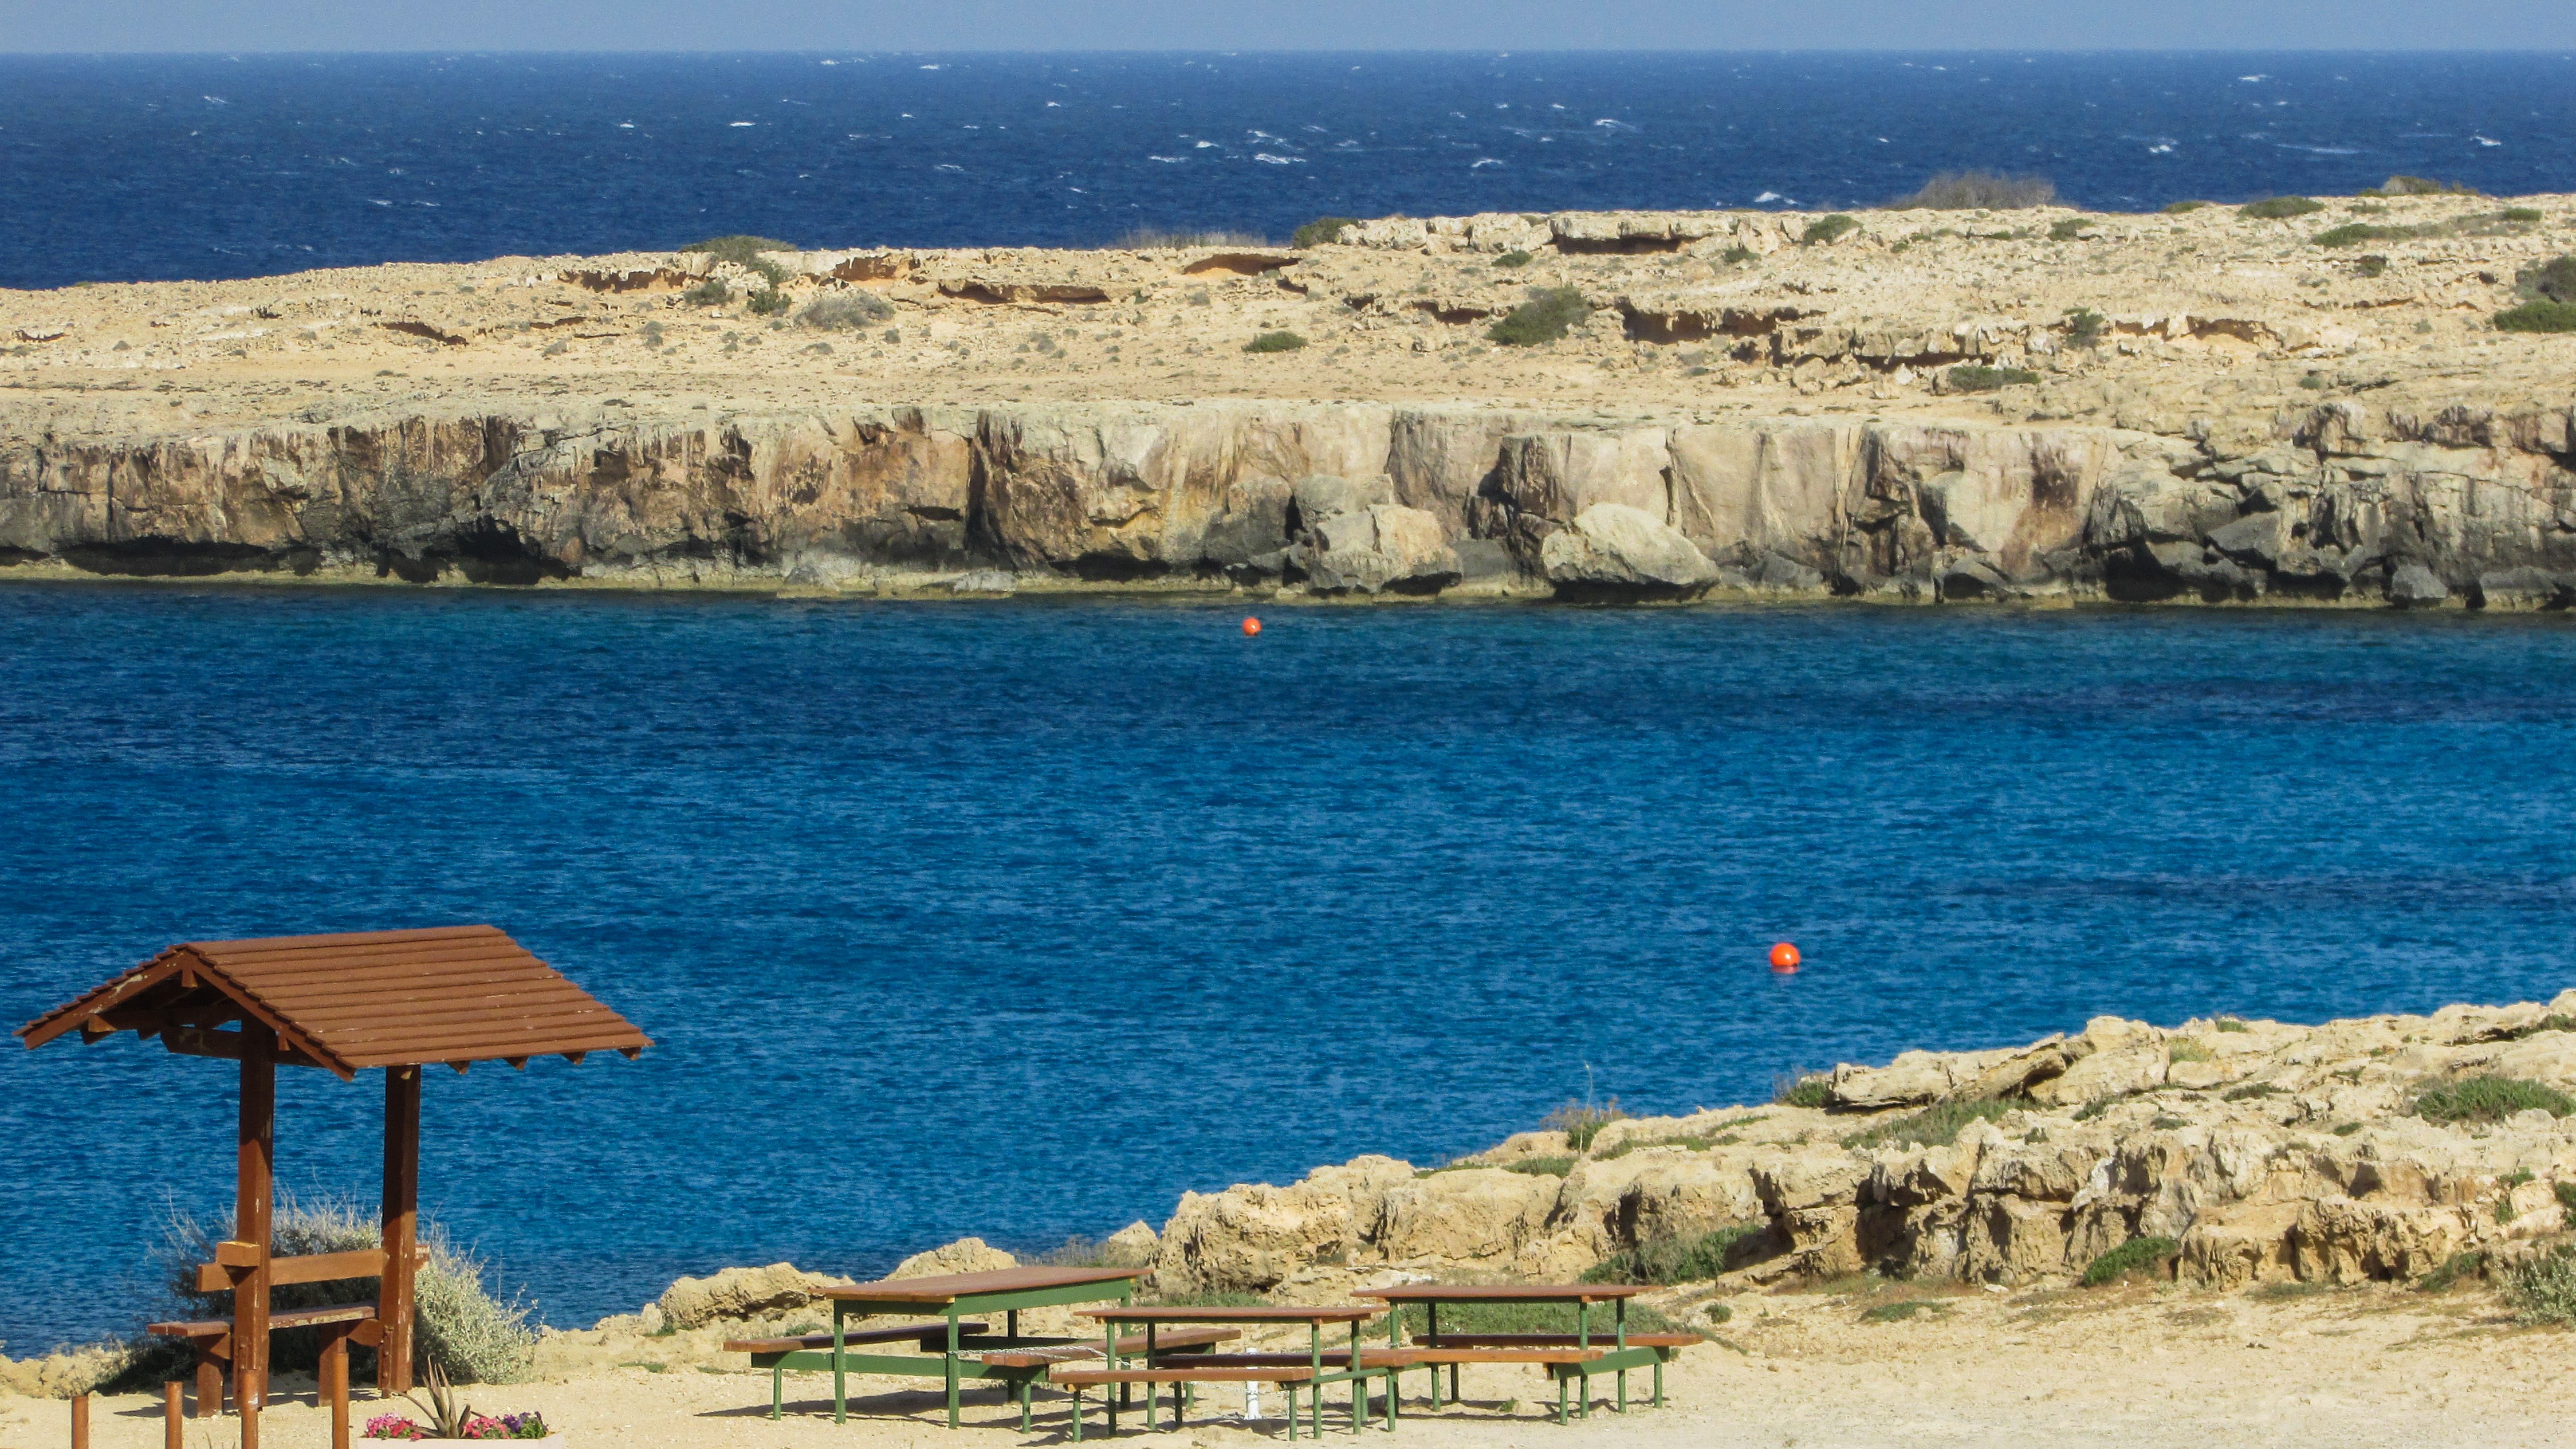
beach, landscape, sea, coast, ocean, shore, lake, vacation, cliff, cove, inlet, scenery, lagoon, bay, tourism, terrain, national park, body of water, cavo greko, cyprus, cape, islet, resting site